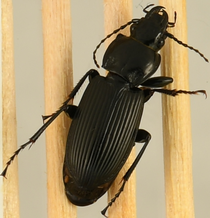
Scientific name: Pterostichus melanarius
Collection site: Woodworth Site (WOOD), plot WOOD_023